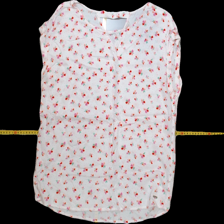
View: front
Type: Tank top
Category: Ladies
Brand: Not Applicable
Colors: Multicolor
Material: 100%viscose
Pattern: Floral print
Cut: C-collar, Regular
Size: L
Season: Summer
Trend: No trend
Stains: No
Price range: 50-100
Recommended usage: Reuse